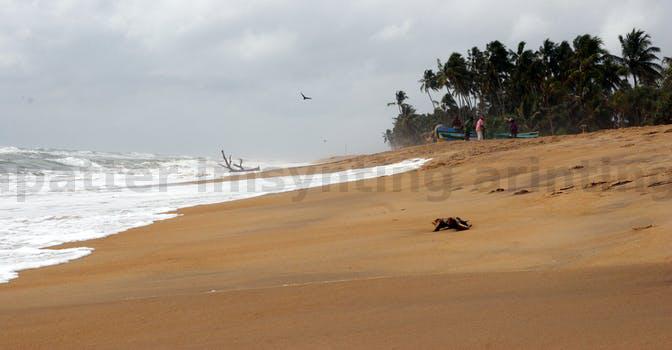
Label: Watermark